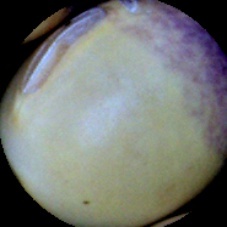
Label: Spotted